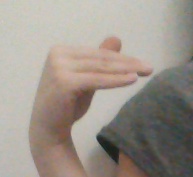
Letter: khaa